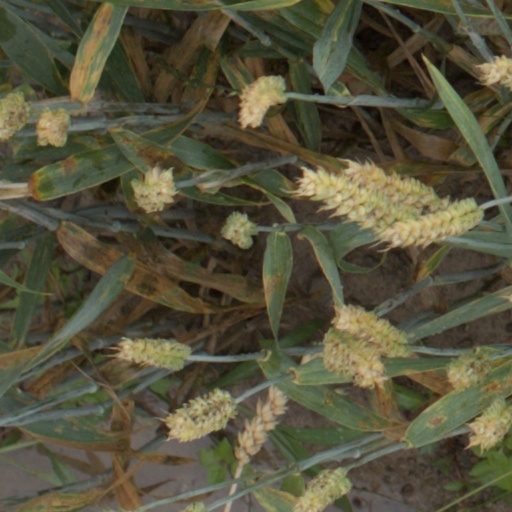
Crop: wheat